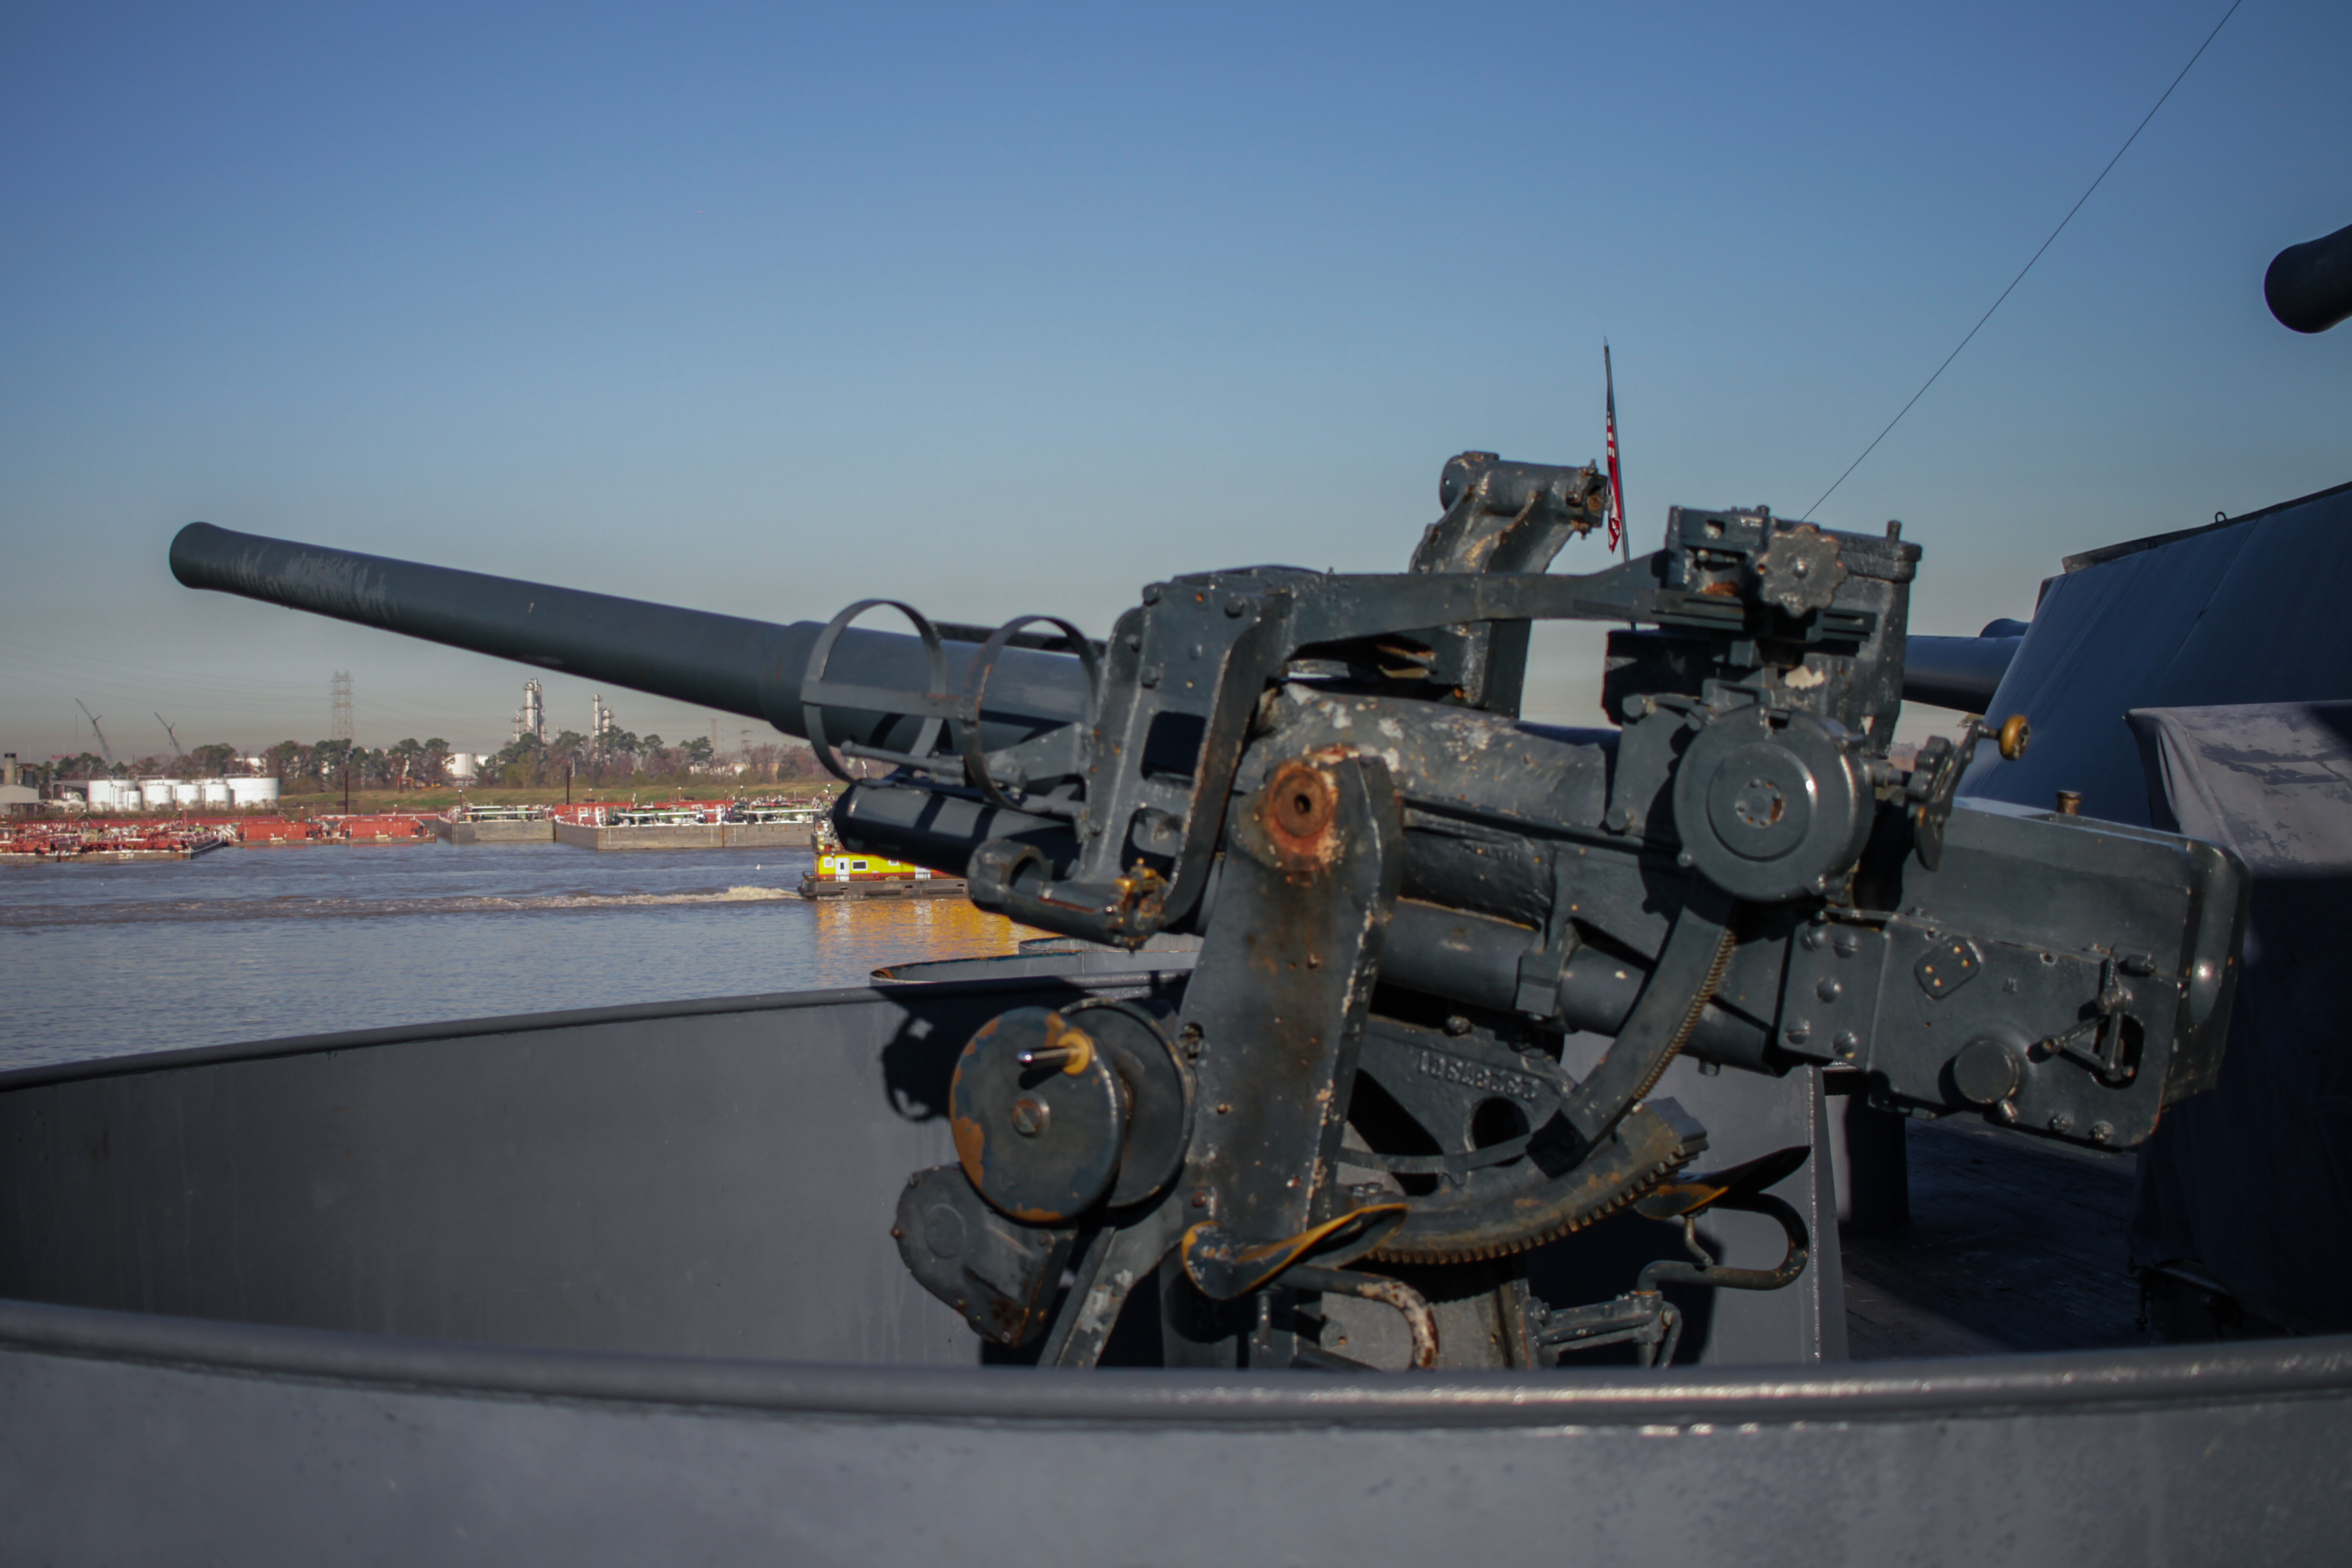
battleship, houston, armaments, vehicle, cannon, gun turret